Ploughley Rural District

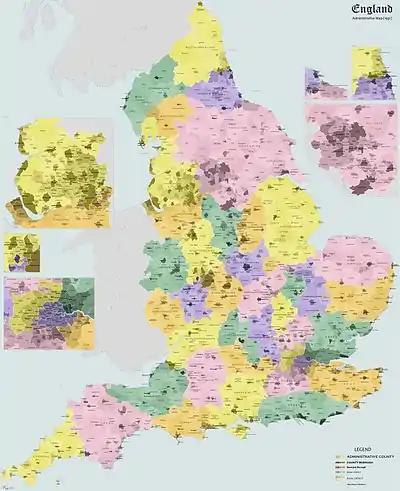
A 1931 administrative map of England.

Ploughley was a rural district in Oxfordshire, England, from 1932 to 1974. It entirely surrounded Bicester but did not include it.